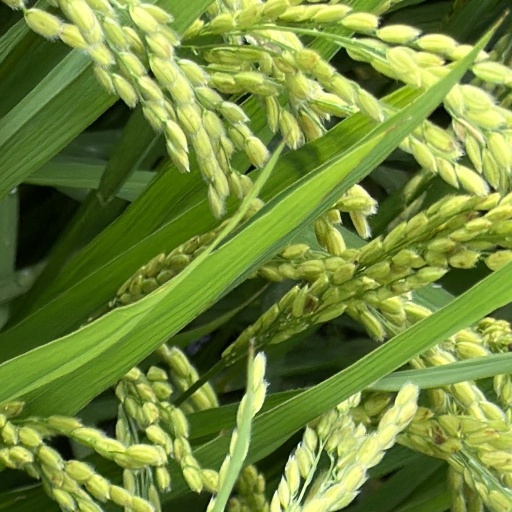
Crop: rice